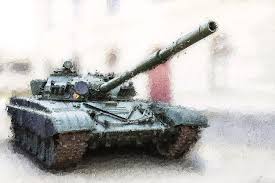
Label: T-72